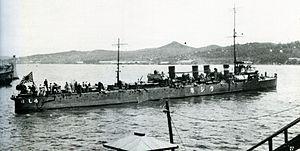
La classe Kamikaze de 1905, est une classe de trente-deux torpilleurs-destroyers construits pour la Marine impériale japonaise.